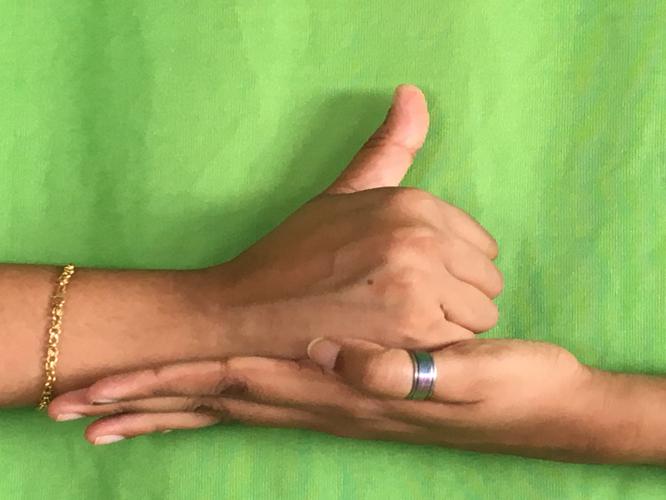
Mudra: Shivalinga
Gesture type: double_hand